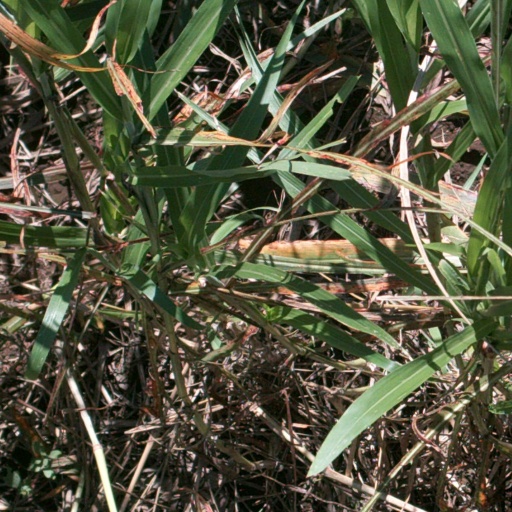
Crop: sorghum